1988 World Snooker Championship

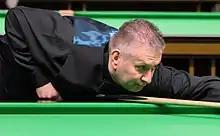
Tony Drago playing snooker.

Davis won a closely contested match against John Virgo, finally prevailing 10–8. Mike Hallett was 8–1 ahead of Chaperon at the end of their first session, and completed a 10–2 victory. Alex Higgins, who won the competition in 1972 and 1982, had been banned (in April 1987) from the first two ranking events of the season, as part of a punishment imposed by the WPBSA for behaviour including headbutting the tournament director at the 1986 UK Championship. He trailed Drago 2–7 after their first session, and after being defeated 2–10, lost his place in the elite top 16 of the snooker world rankings for the first time since rankings were introduced in 1976. The 1985 champion Taylor was 4–5 behind to Bill Werbeniuk as their first session ended. After their second session the following morning was stopped due to over-running as a result of lengthy tactical exchanges and several delays while Werbeniuk visited the toilet during frames, eventually prevailed 10–8 when it was reconvened. This was Werbeniuk's last appearance at the World Snooker Championship finals.